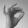
ASL letter: F